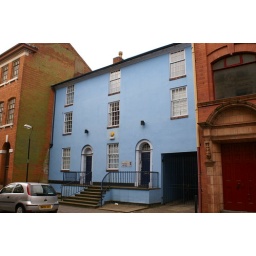
Looks nice this building in between the red bricks